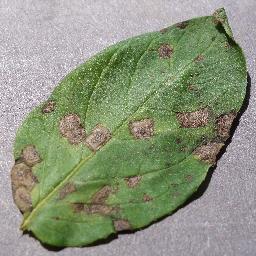
Label: Potato___Early_blight